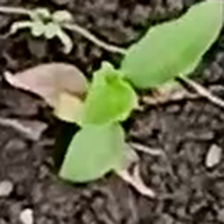
Weed species: Kena_(Commplina_benghalensio)